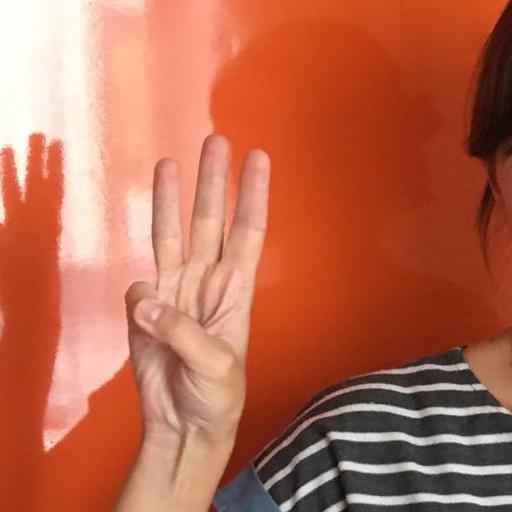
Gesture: three